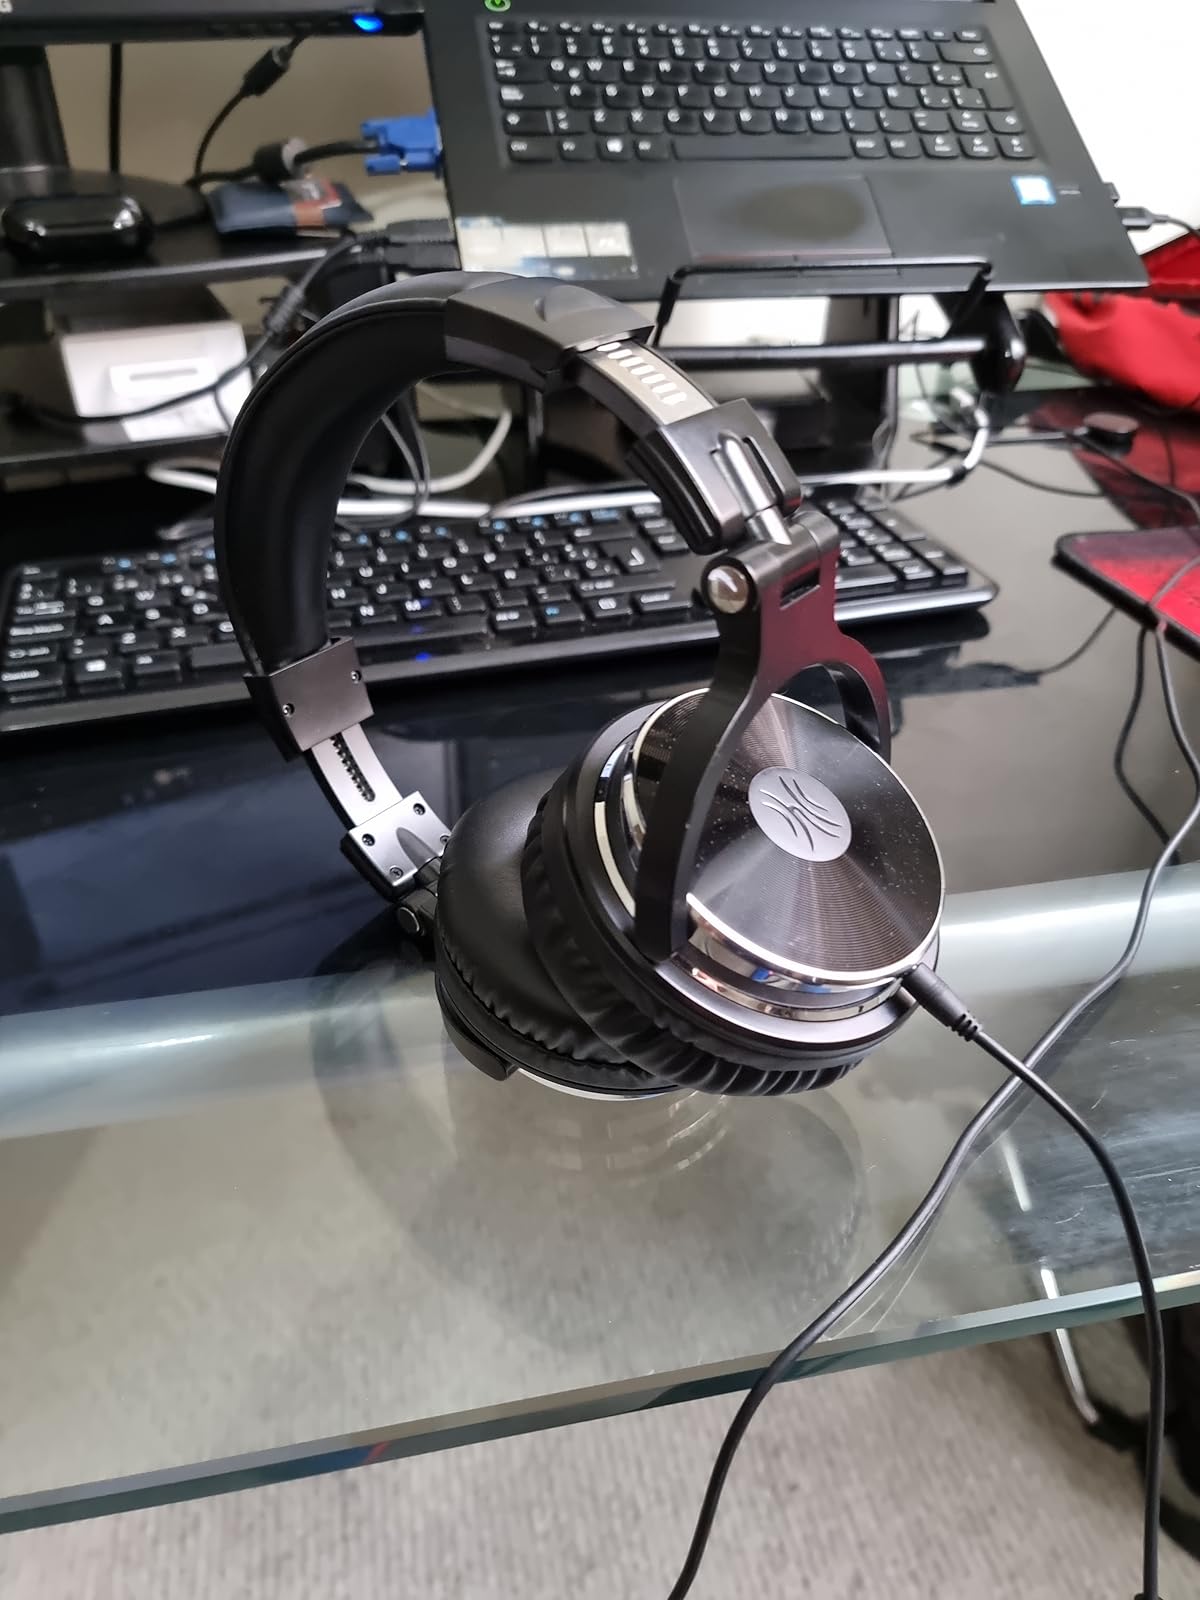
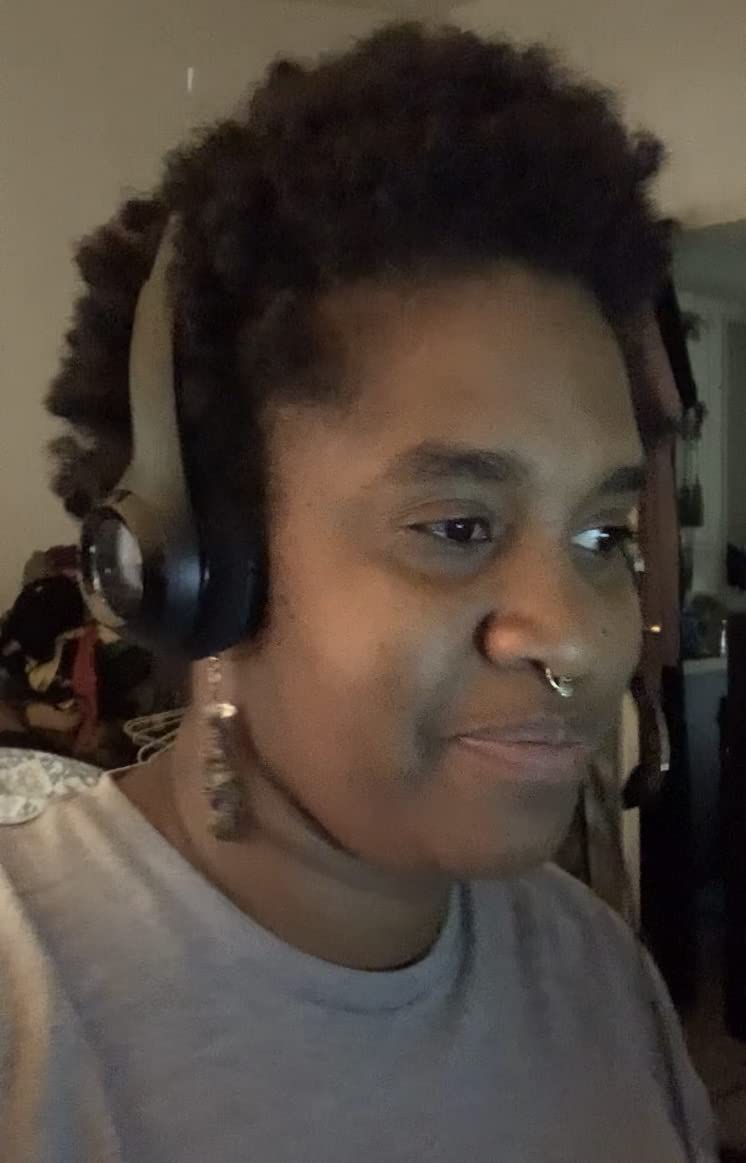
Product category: headphones
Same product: no